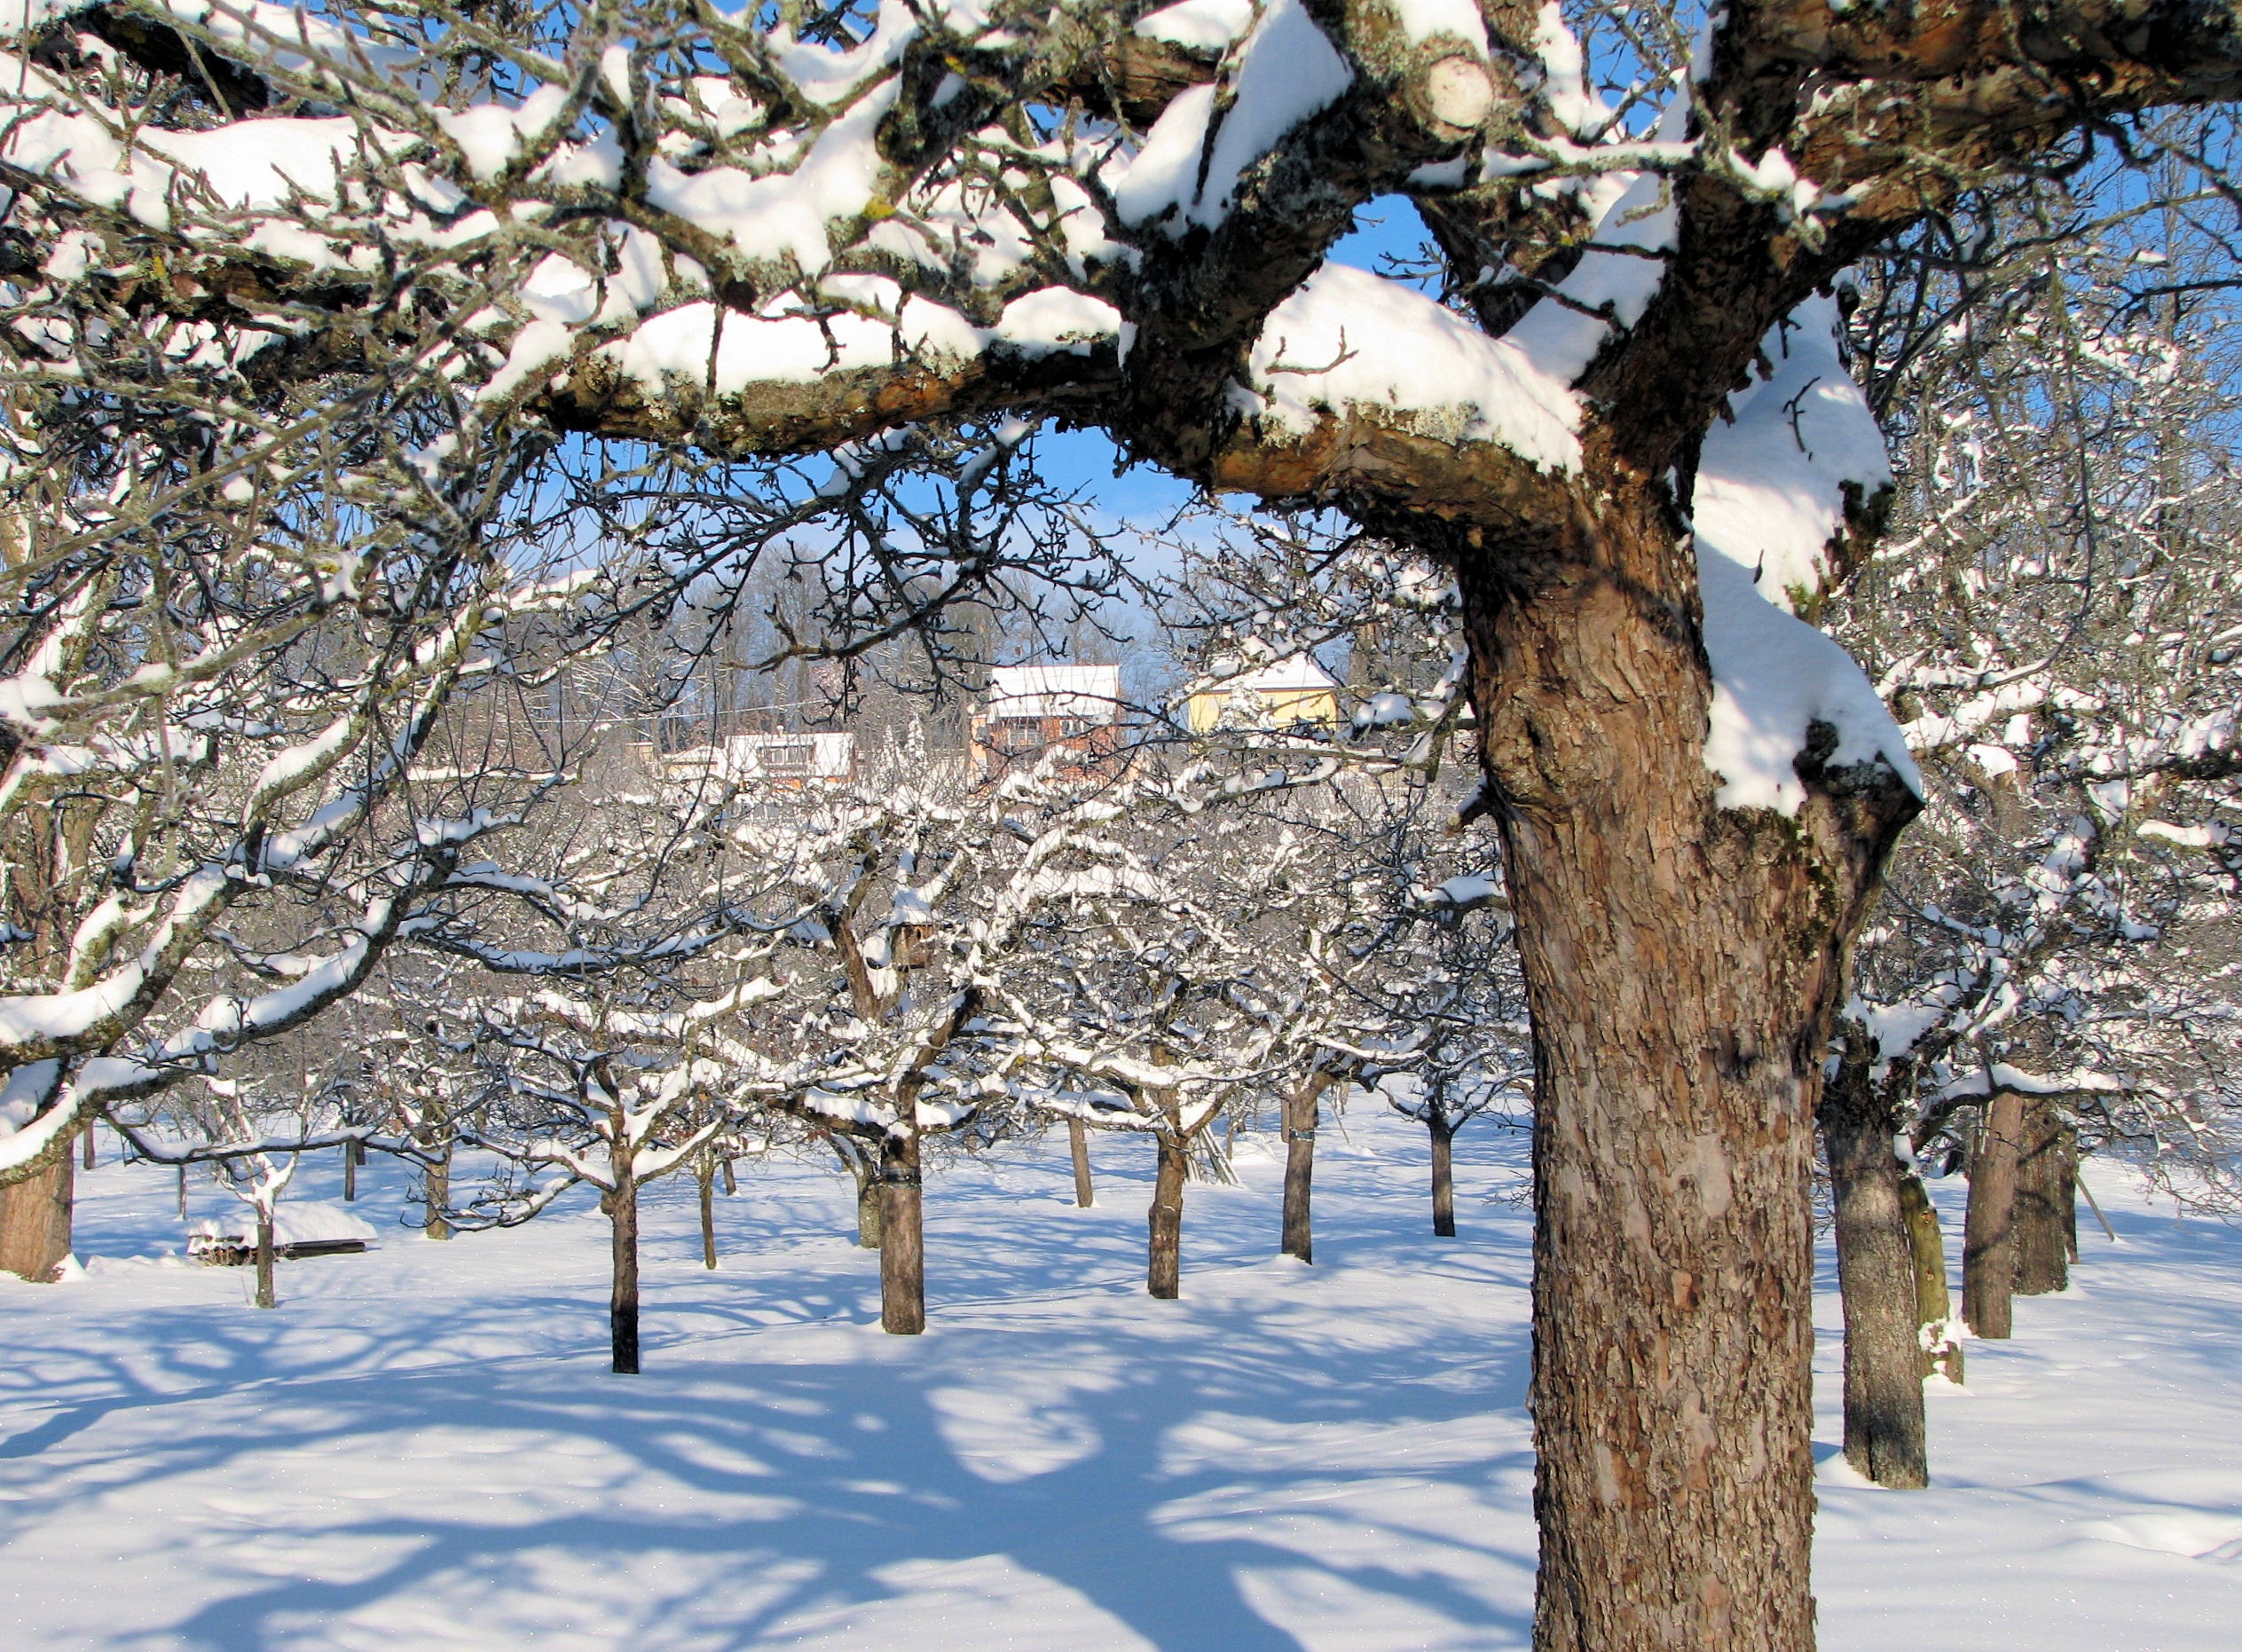
landscape, tree, branch, blossom, snow, winter, plant, flower, spring, weather, season, freezing, woody plant